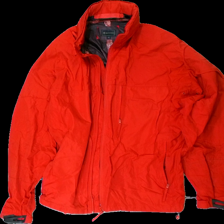
View: front
Type: Jacket
Category: Men
Brand: Batistini (Dressman)
Colors: Red
Material: 100% polyester
Cut: Regular
Size: XL
Season: Spring
Damage: insidan äcklig
Damage 2: muffar på ärmarna trasiga
Damage 2 location: bottom center
Price range: <50
Recommended usage: Export
Description: röd tunn jacka med trasiga muffar och äcklig på insidan